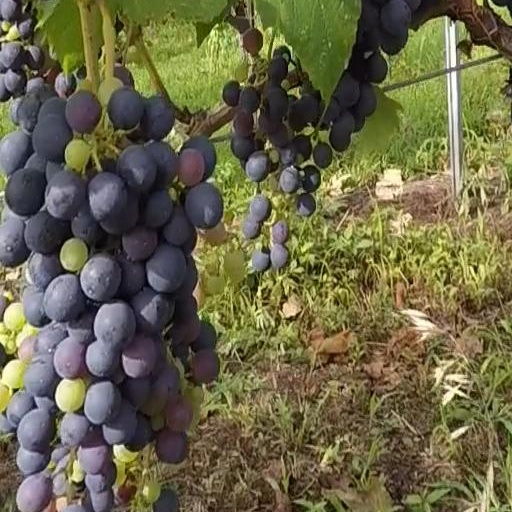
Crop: grape